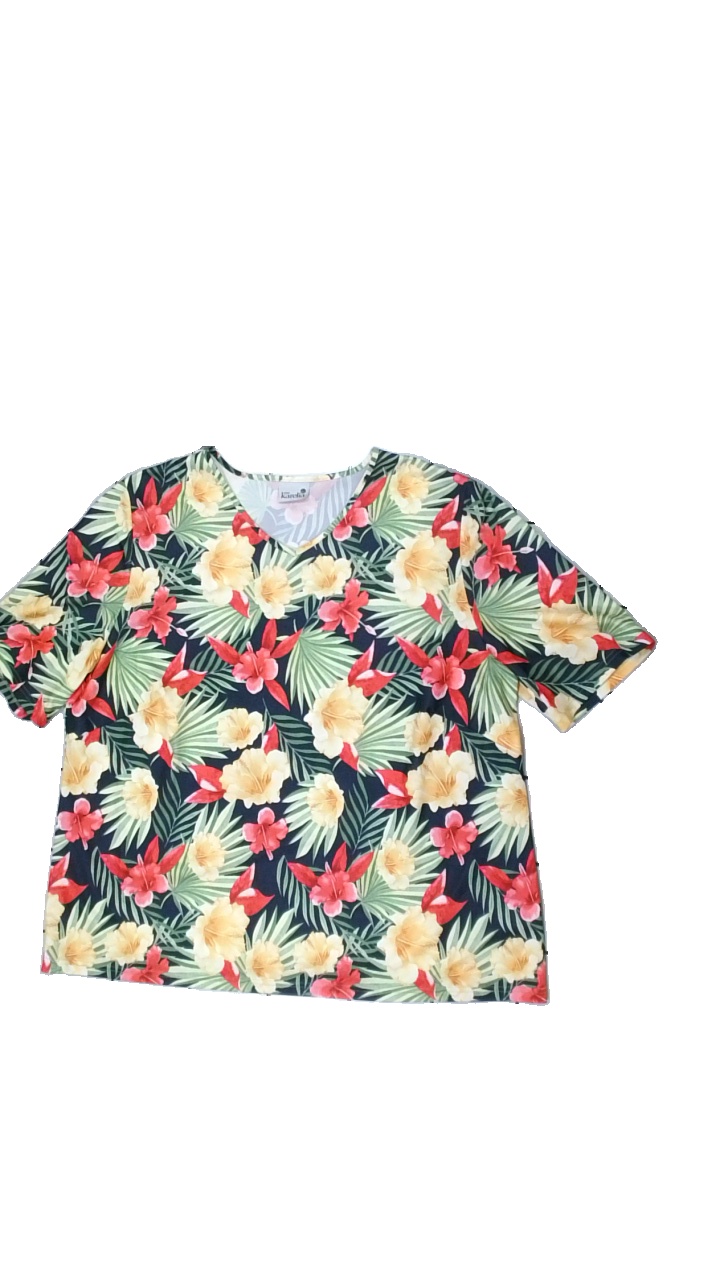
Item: T-shirt (Ladies)
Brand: Karelia
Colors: Yellow, Black, Red, Multicolor
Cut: Regular, V-collar
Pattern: Floral print
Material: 71% Polyester 29% Cotton
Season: All
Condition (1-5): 5
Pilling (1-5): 5
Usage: Reuse
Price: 50-100